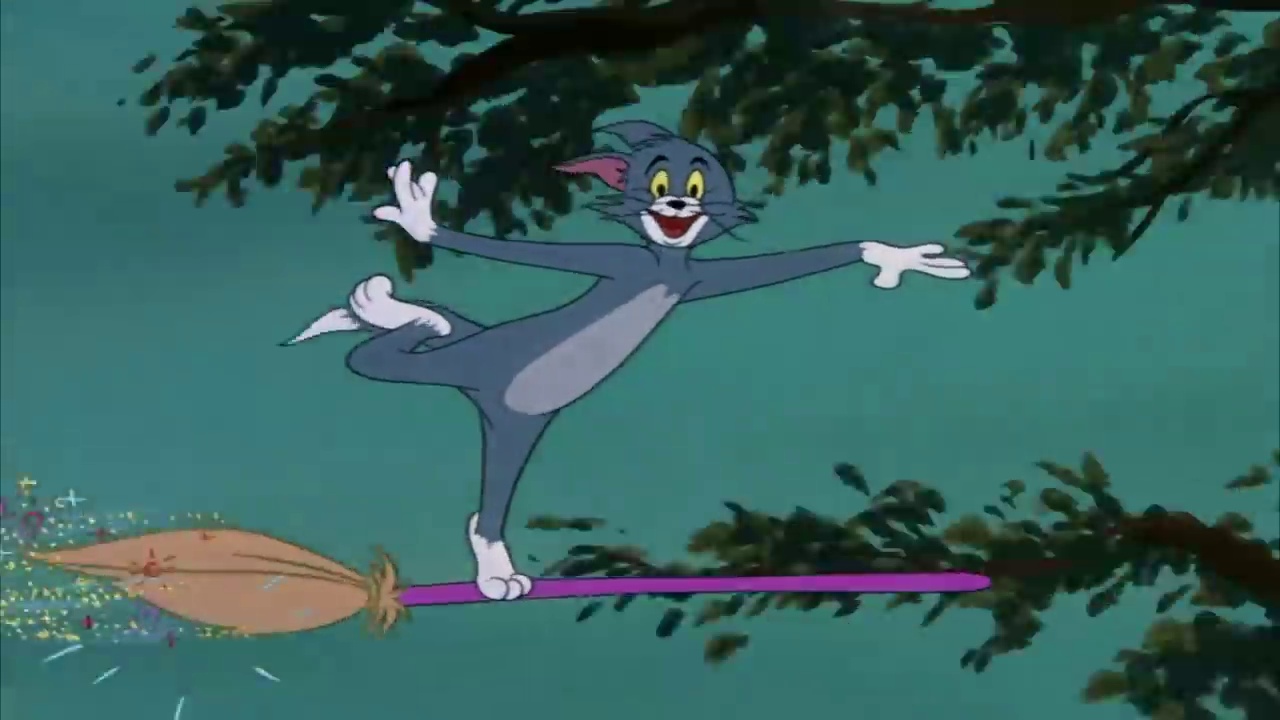
Portrait style: Cartoon Portrait